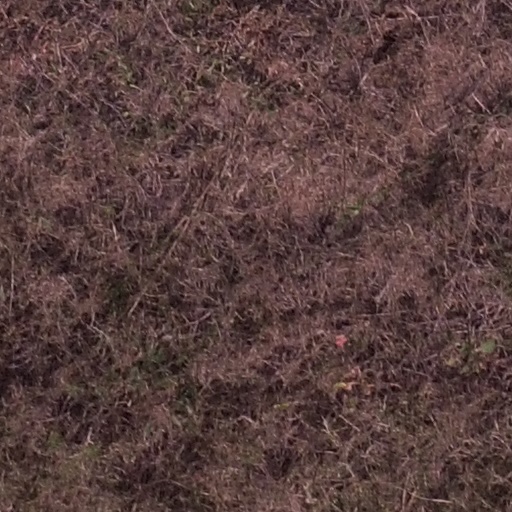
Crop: maize; corn